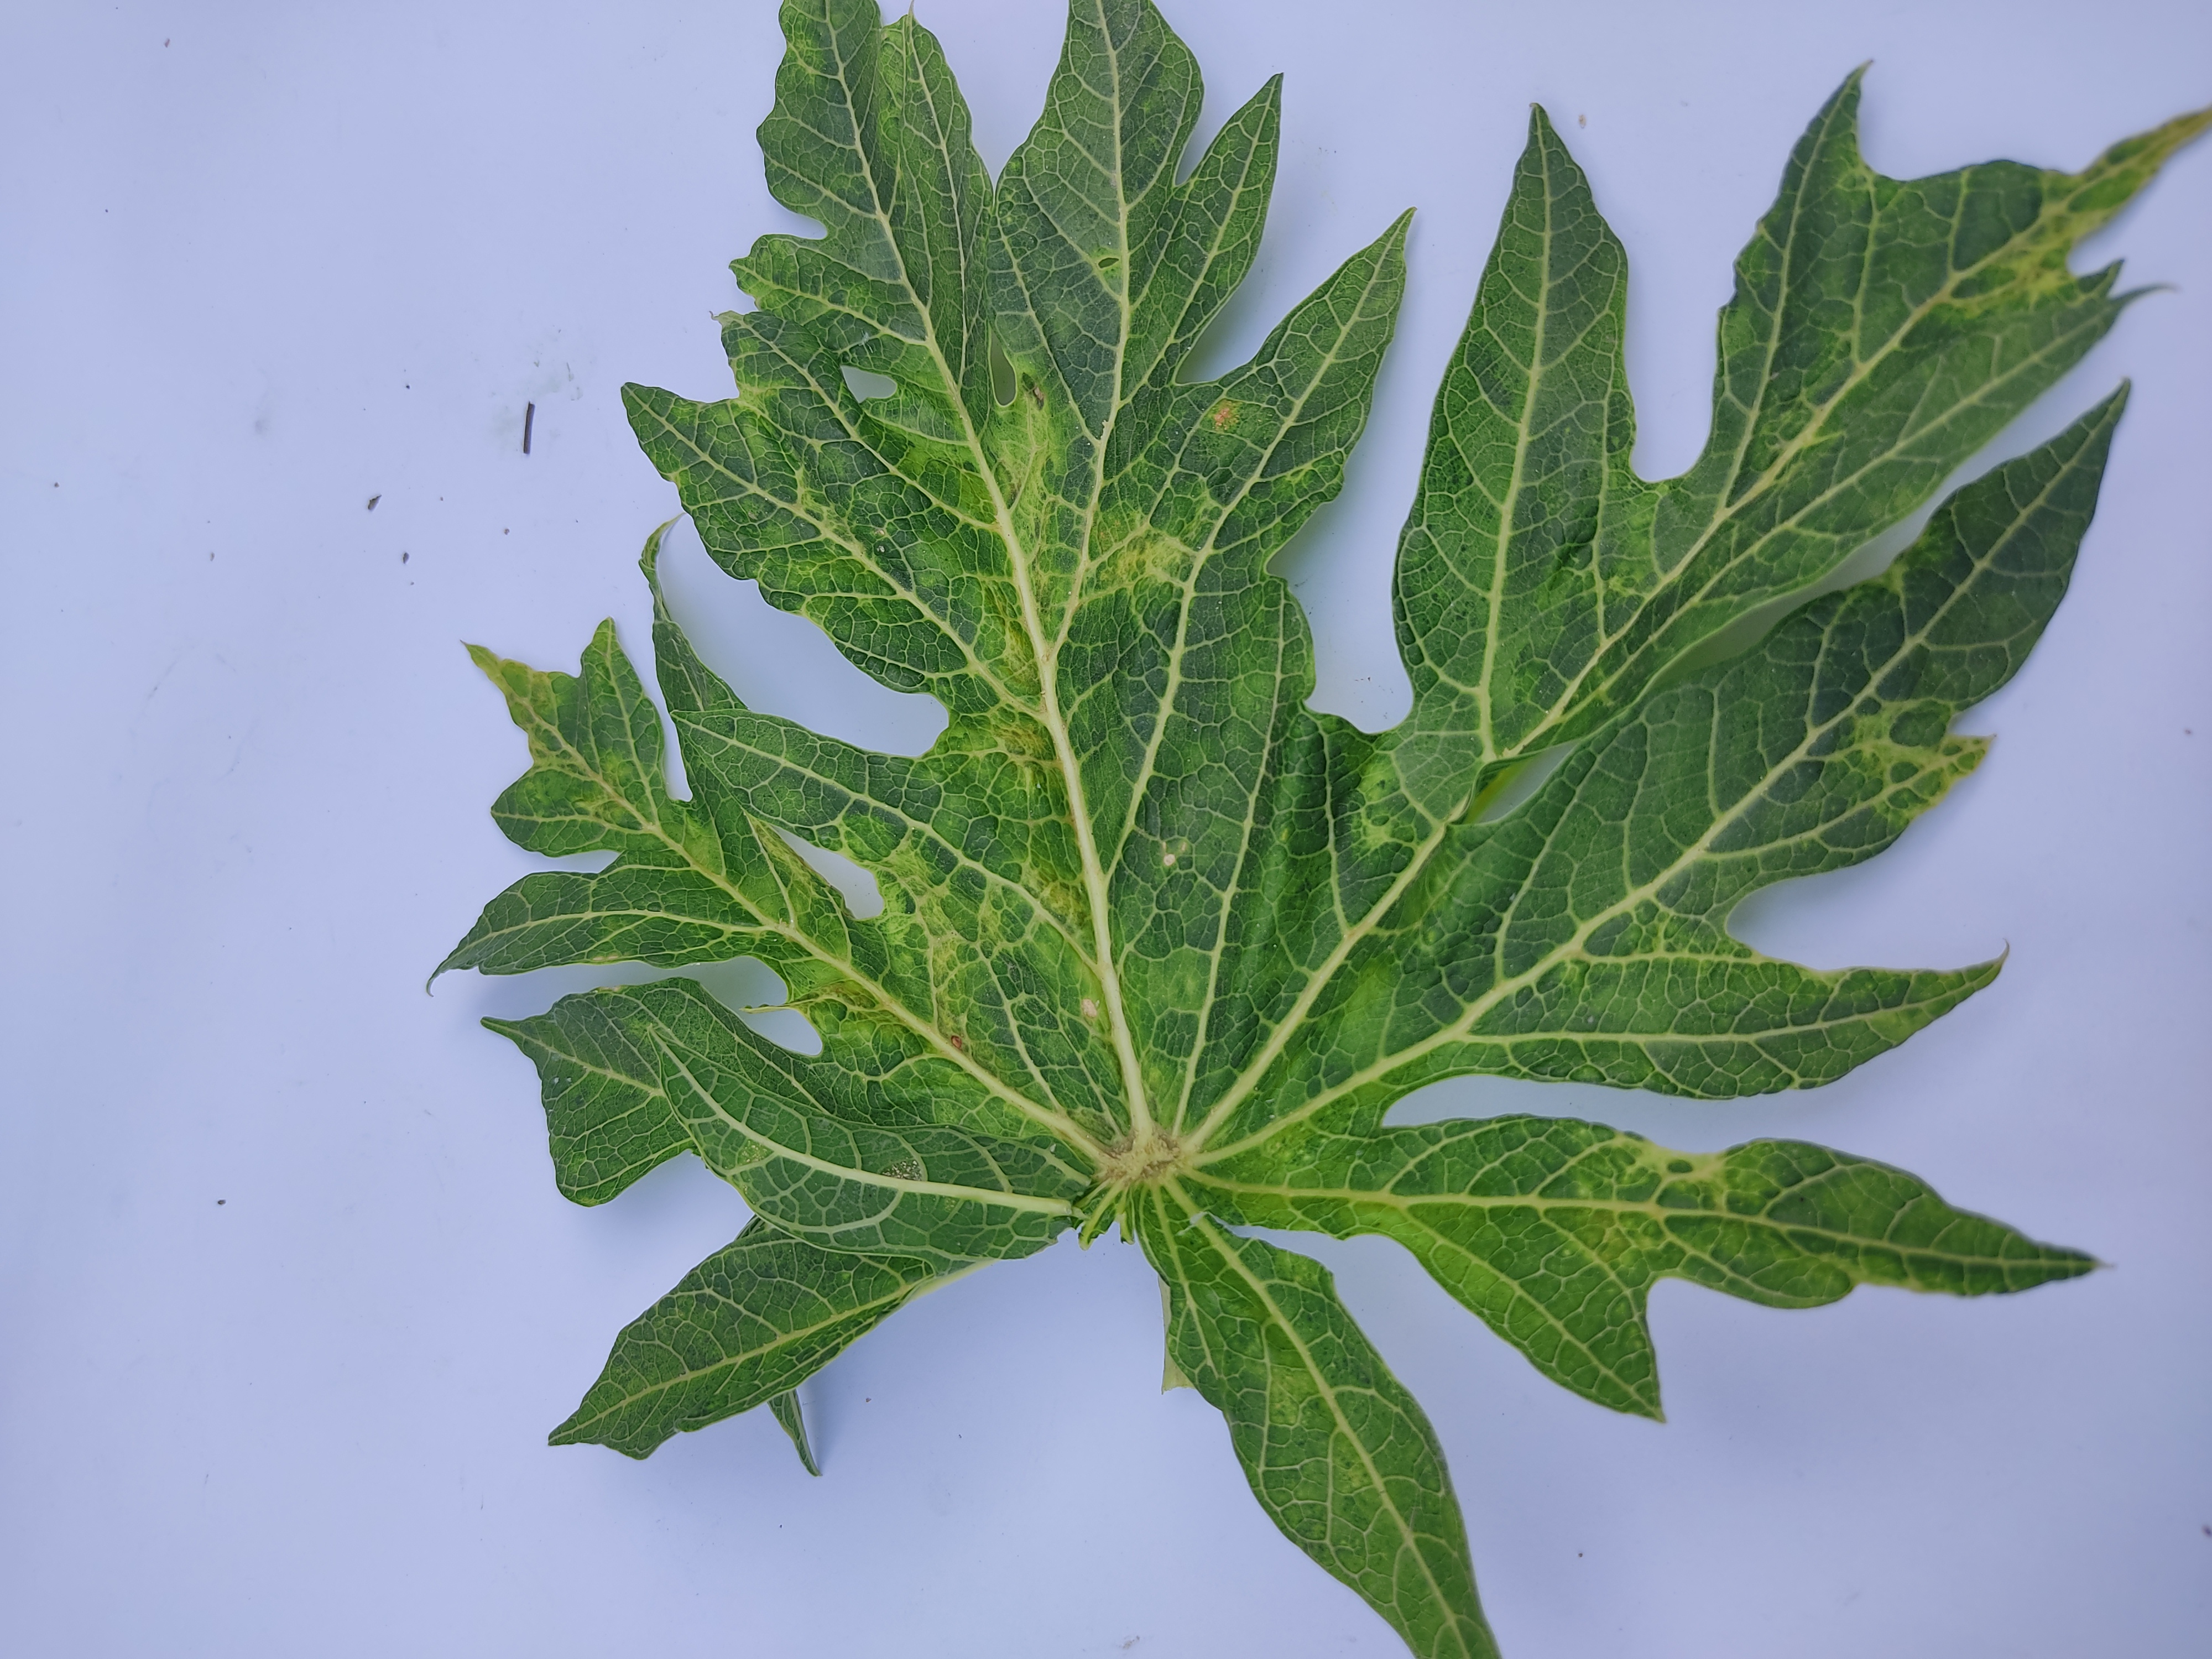
Label: Mosaic